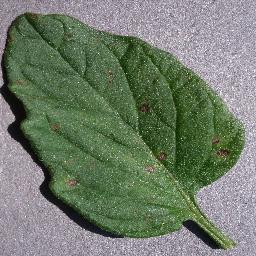
Label: Tomato___Septoria_leaf_spot